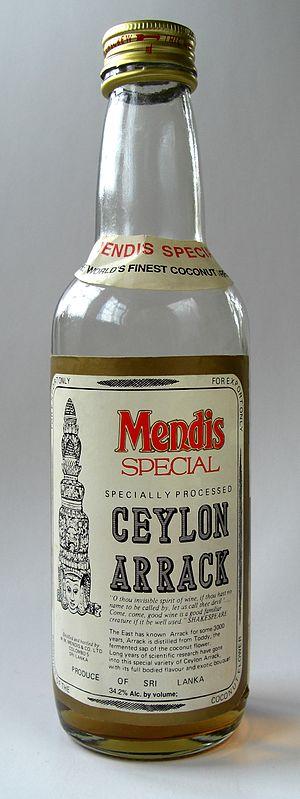
L'arrack est une boisson alcoolisée distillée principalement en Asie du Sud et du Sud-est, à partir de la fermentation de fruits, de riz, de canne à sucre, de sève de palmier ou de la sève du cocotier. L'arrack est typiquement incolore, comme l'arak du Moyen-Orient, transparent et incolore.